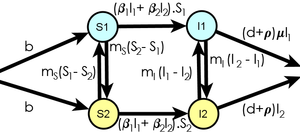
Les modèles mathématiques de maladies infectieuses, d'abord outils purement théoriques, ont commencé à être mis en pratique avec le problème du SIDA dans les années 1980.